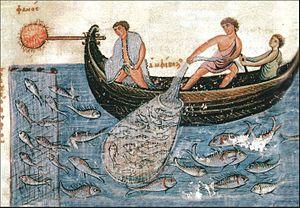
Pêcheurs au lamparo de l'Empire byzantin, du Codex Skylitzès Matritensis, Bibliothèque nationale de Madrid, Vitr. 26-2.
La marine byzantine constitue la composante maritime des forces armées de l’Empire byzantin. Héritière de la marine romaine, elle continua d’ailleurs à en porter le nom, puisque « byzantin, byzantine » est un adjectif tardif, donné a posteriori par Jérôme Wolf en 1557 ; les « Byzantins » se considéraient comme Romains. Cependant, la marine byzantine joue un rôle beaucoup plus déterminant dans la défense et la survie de l’empire. Ainsi, la flotte romaine, bien inférieure en puissance et en prestige aux légions, fait face à peu de menaces maritimes importantes et reste cantonnée à un rôle de police, tandis que la mer est en revanche vitale pour l’existence de l’Empire byzantin, ce qui a amené plusieurs historiens à parler d’« empire maritime ».
Le vêtement byzantin évolua à partir des vêtements portés pendant l’Empire romain, y ajoutant couleurs et motifs importés par les marchands venus d'Orient et du Moyen-Orient ainsi que de l’influence et des traditions des peuples qui furent associés d'une façon ou d'une autre à l'Empire. Avec le temps, il atteindra une variété et une richesse de couleurs, de tissus et d’ornementation dépassant de beaucoup les périodes fastes de Rome.
Le feu grégeois est un mélange inflammable, brûlant même au contact de l'eau, employé, dans l'Antiquité et au Moyen Âge, pour la fabrication d'engins incendiaires utilisés au cours des sièges et des combats navals. Son invention est datée de la fin du VIIᵉ siècle et est attribuée à Callinicus d'Héliopolis, un architecte réfugié à Constantinople. Les Byzantins l'employèrent généralement lors des batailles navales avec des effets dévastateurs pour la marine adverse. Cela leur procura un avantage technologique qui contribua à leur faire remporter plusieurs victoires décisives, notamment lors des deux sièges de Constantinople par les Arabes, ce qui permit d'assurer la survie de l'empire.
On parle de pêche au lamparo. Le mot vient de l'espagnol lámpara signifiant lampe.
L’Empire byzantin ou Empire romain d'Orient désigne l'État apparu vers le IVᵉ siècle dans la partie orientale de l'Empire romain, au moment où celui-ci se divise progressivement en deux.